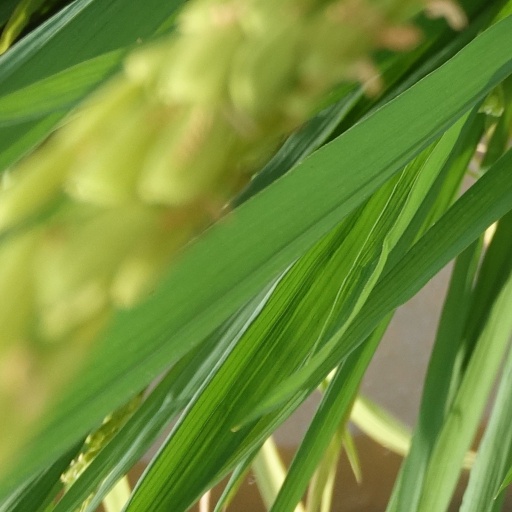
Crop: rice